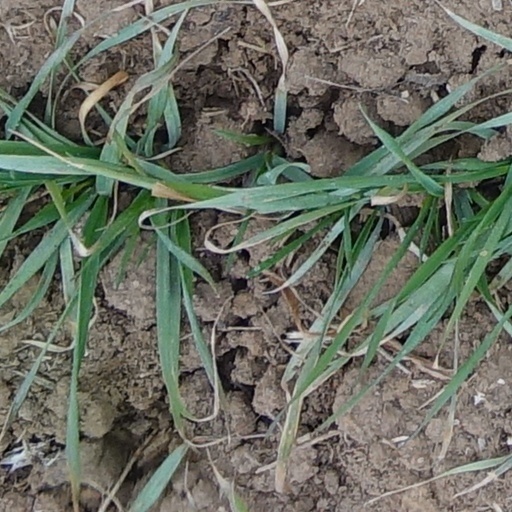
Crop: wheat